Jane Jennings

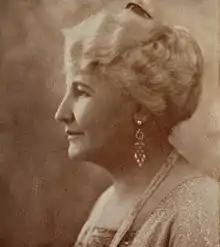
Jane Jennings

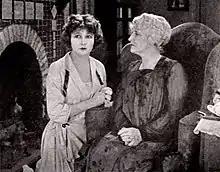
Jennings (on right) in still from "A Pasteboard Crown" (1922)

In a 1918 edition of "Motion Picture News" she is described as a sweet looking little woman. Famous Players was one of the studios where she worked. She is on the cover of the sheet music for "That Wonderful Mother of Mine" (1918). By the 1925 film "Self Defense", she had played 178 mother roles in films.